Hobby horse

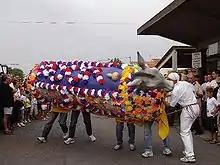
The "Âne de Bessan"

Also known as the "Doudou", the Ducasse de Mons is a festival that takes place on Trinity Sunday in the town of Mons and consists of two parts. The first is a procession with the shrine of Saint Waltrude. The second part, called the "Lumeçon", depicts the combat of St George and the Dragon and features a large processional dragon with an enormously long, stiff tail. Saint George's attempts to kill the dragon with his lance all fail, so he then dispatches it with a pistol. An illustration from the 19th century clearly shows the dragon with three hobby-horses of the "tourney" type, but modern photographs and descriptions of the event show these animals are made of cow-hide and look more like dogs; they are known as "Chinchins" or "Chins-Chins" (a corruption of "chien", dog) and their role is to aid St. George.